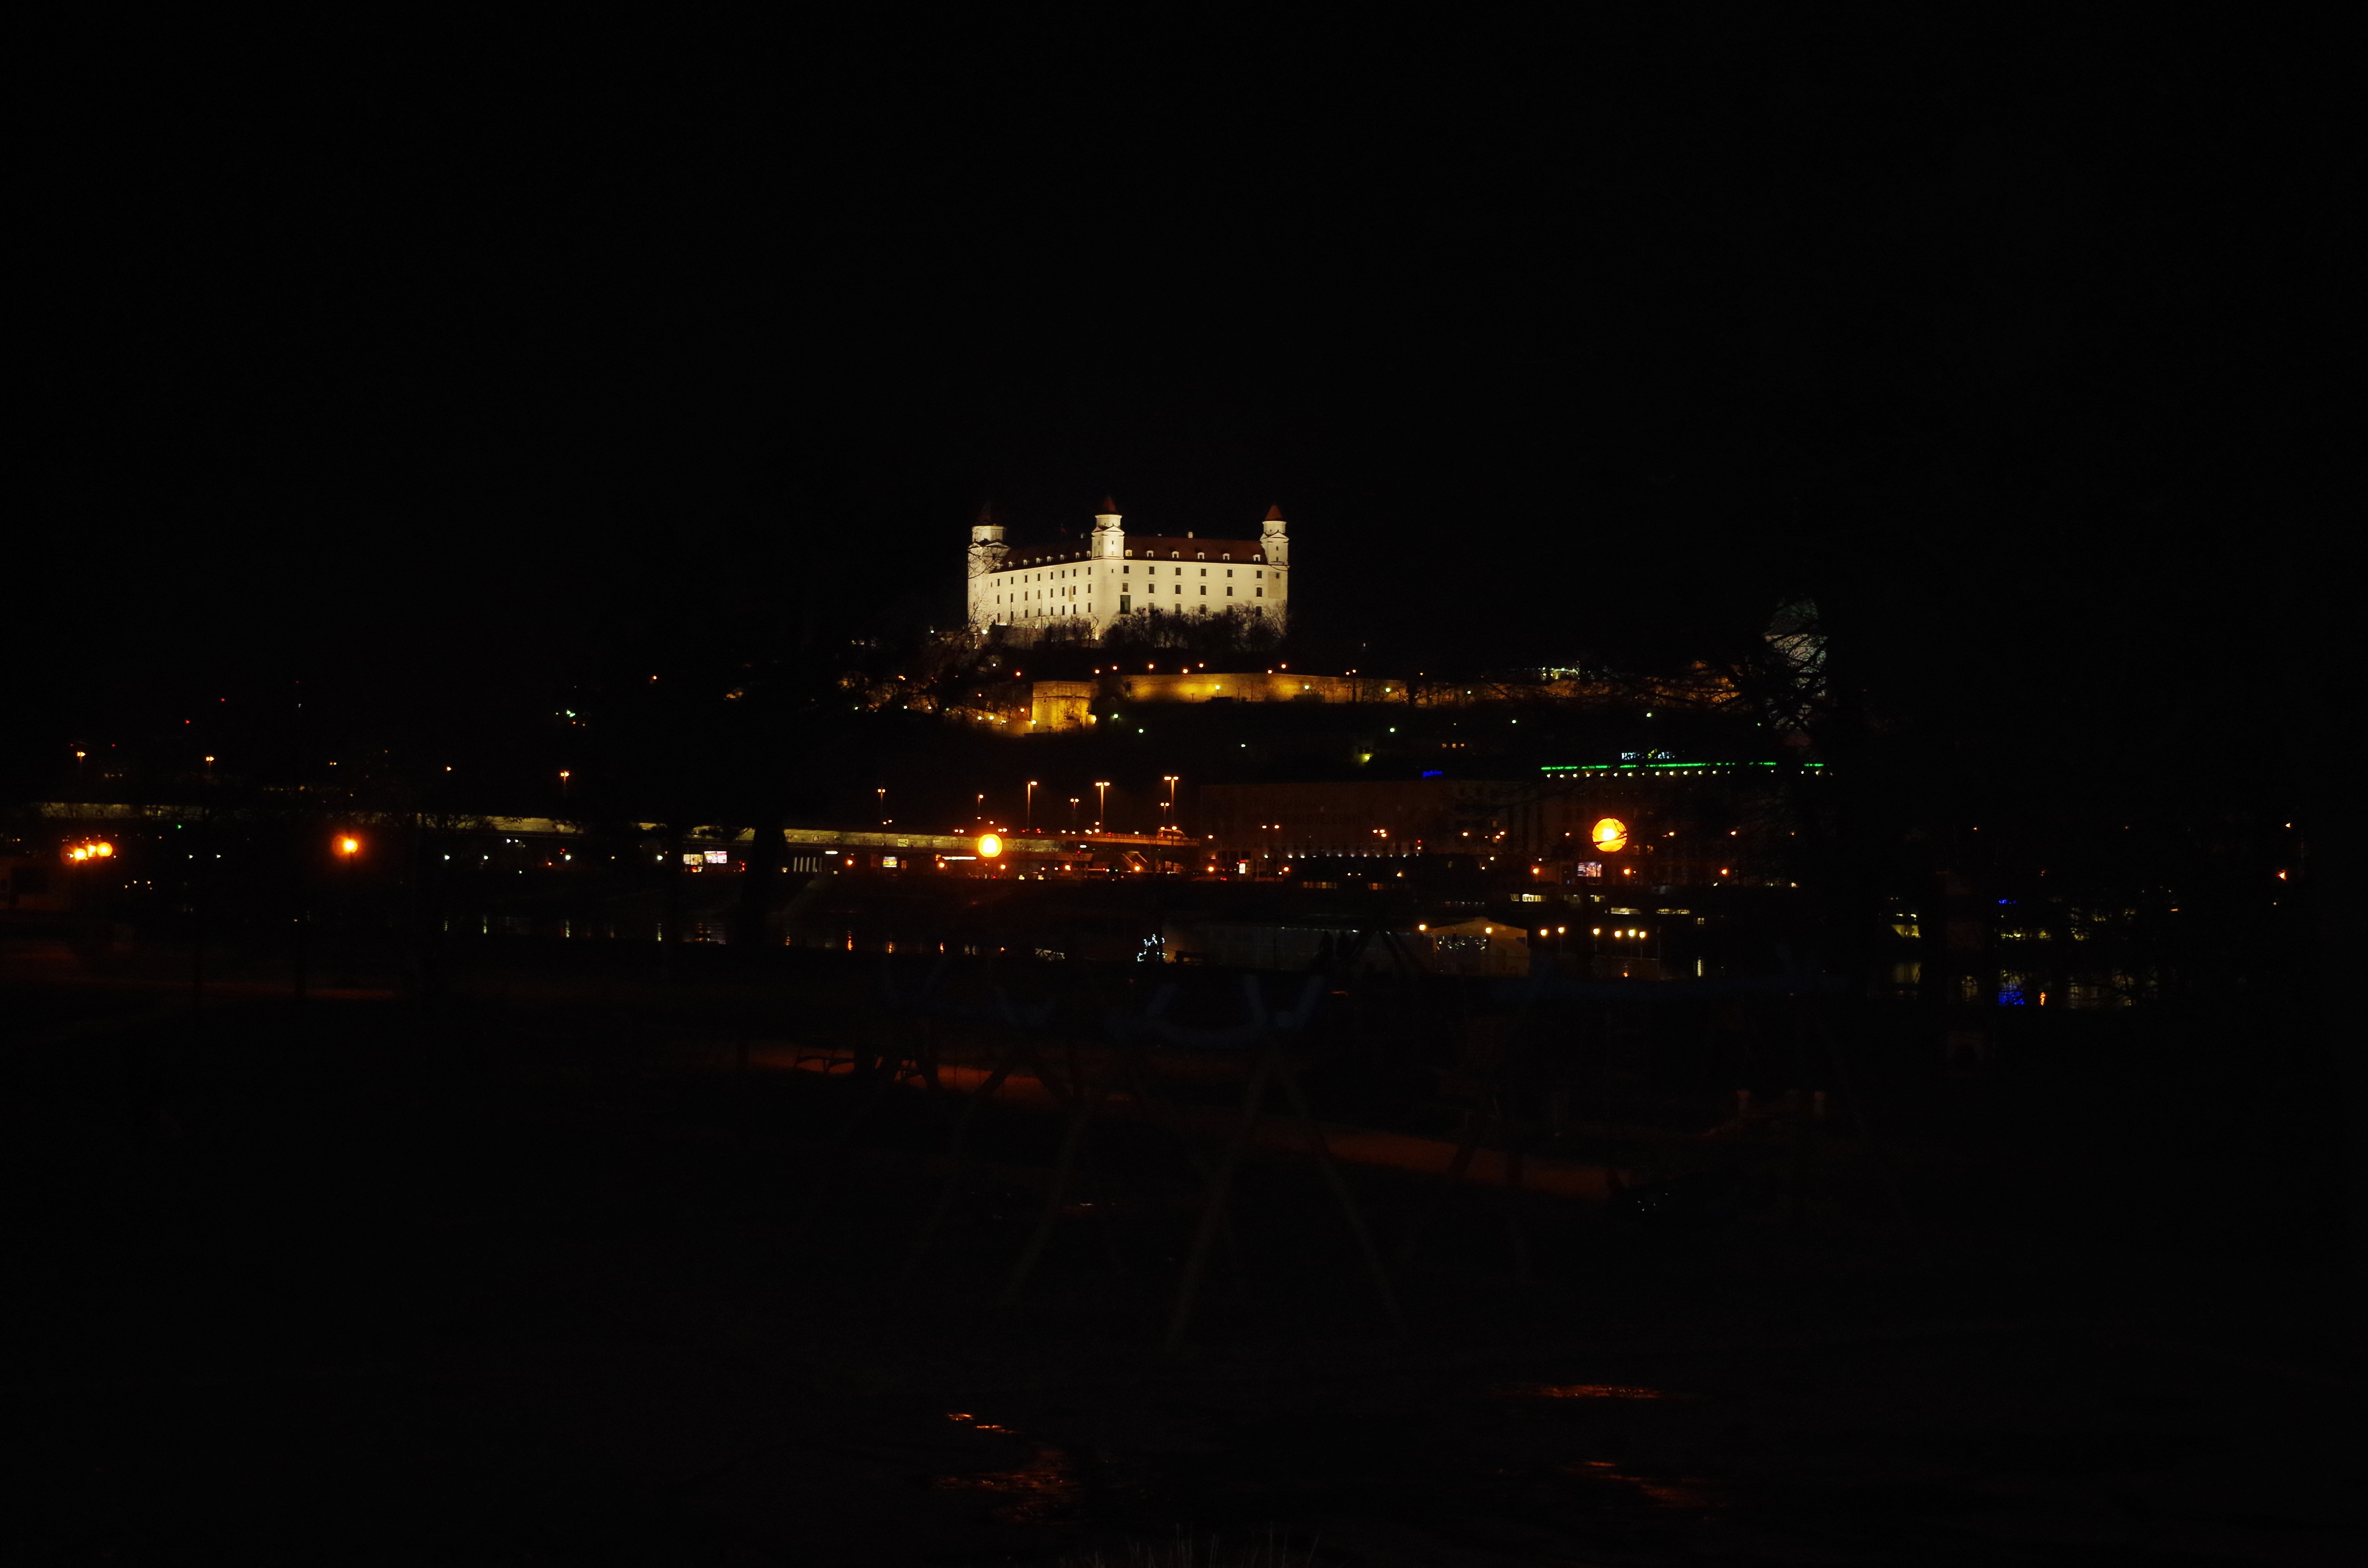
light, skyline, night, city, cityscape, dark, dusk, evening, symbol, castle, darkness, lighting, lights, views, bratislava, slovakia, megalopolis, human settlement, atmosphere of earth, the capital city of